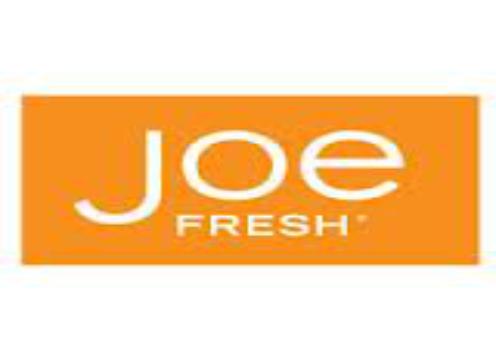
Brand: Joe Fresh
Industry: Clothes